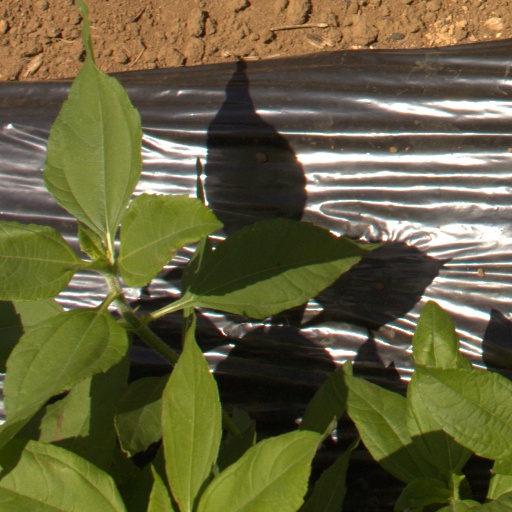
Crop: Jerusalem artichoke